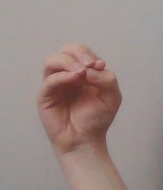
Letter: ha